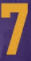
Number: 7